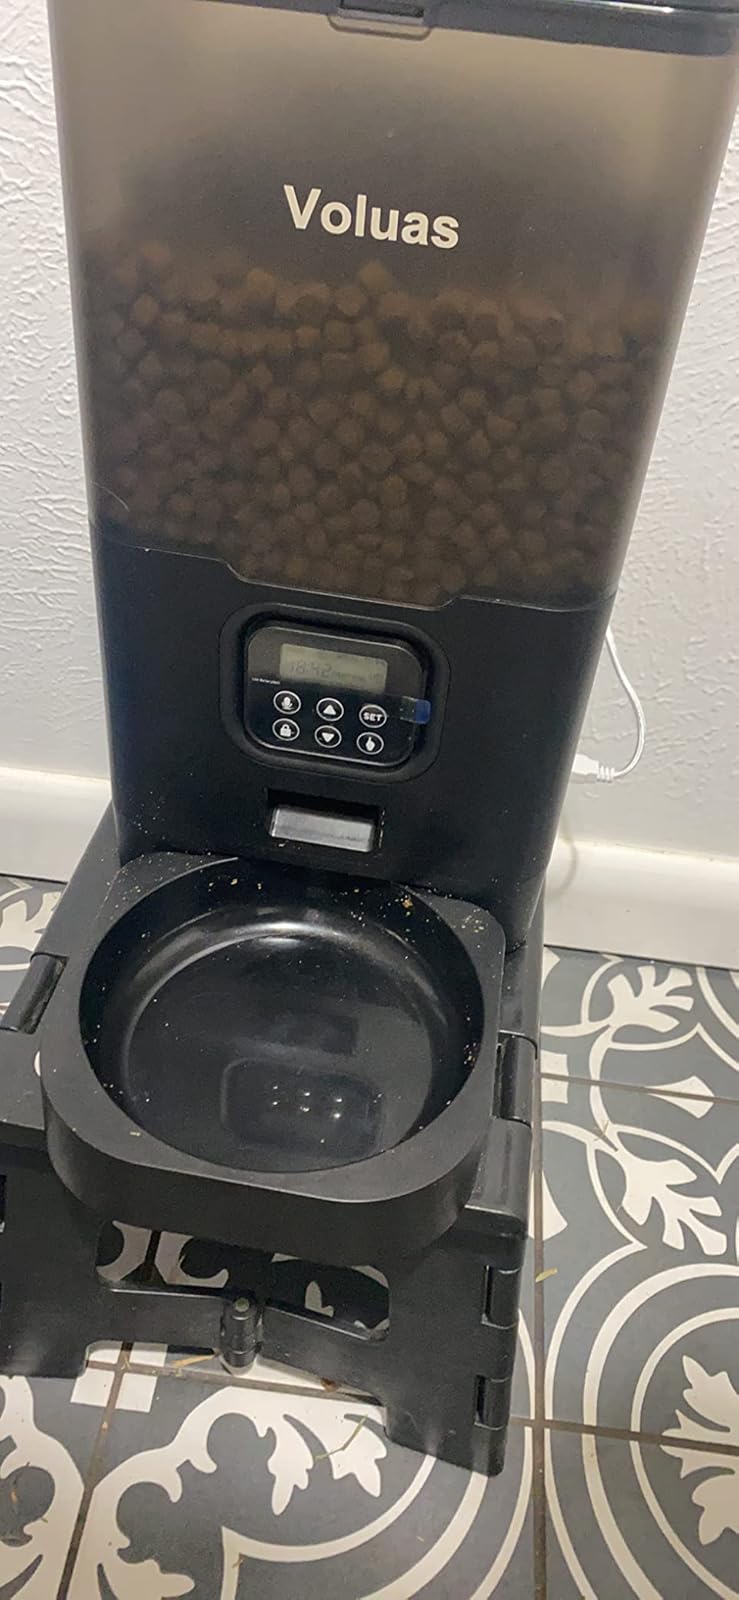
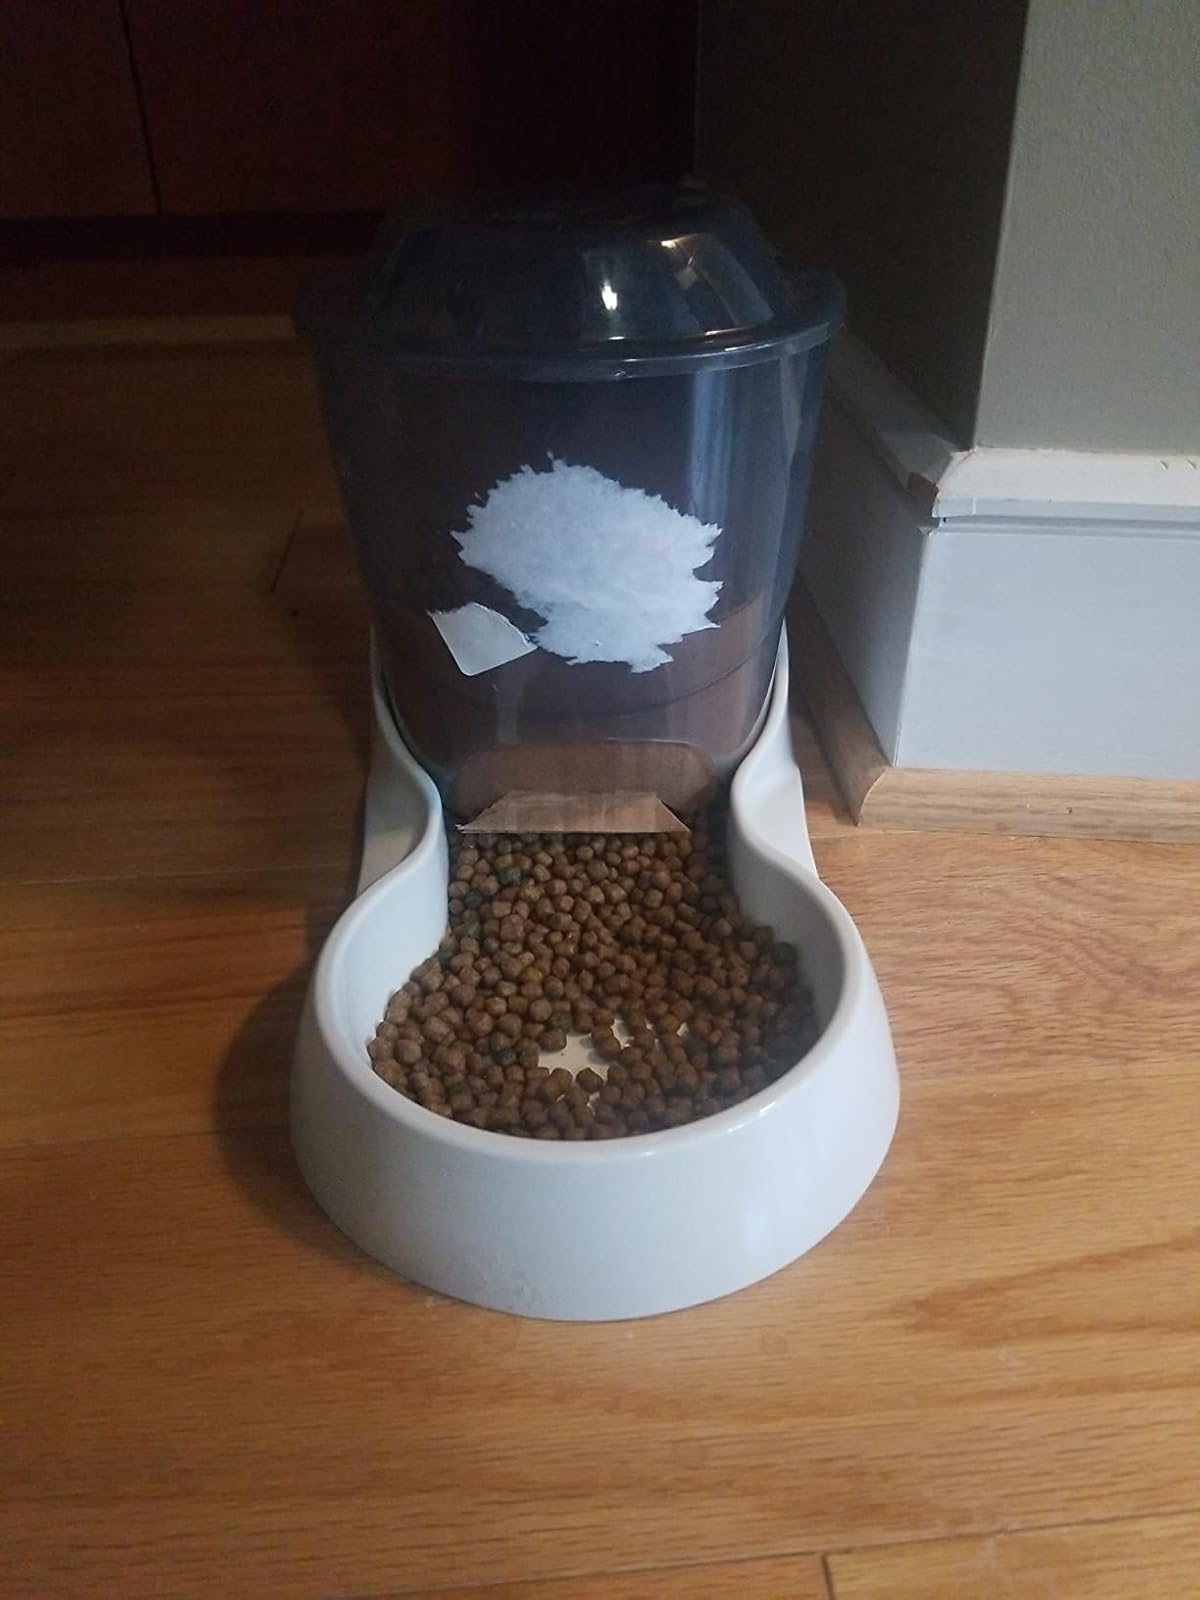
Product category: items_feeder
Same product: no